Inner West

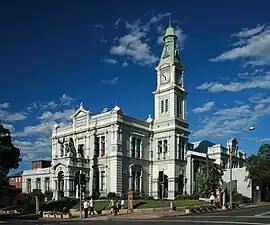
Leichhardt Town Hall, Leichhardt

The Inner West of Sydney is an area directly west of the Sydney central business district, New South Wales, Australia. The suburbs that make up the Inner West are predominantly located along the southern shore of Port Jackson (Parramatta River), stretching south to the shores of the Cooks River. The western boundary of the Inner West is approximately the A3 arterial road (Homebush Bay Drive / Centenary Drive), which divides the Inner West from the Greater Western Sydney region. The Inner West is much larger than the Inner West Council local government area. The Inner West roughly corresponds with the Parish of Petersham and Parish of Concord, two cadastral divisions used for land titles.